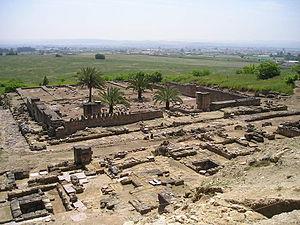
Dans les premiers temps de Dar-al-Islam, la dévolution du pouvoir s'avère rapidement nécessaire compte tenu de l'étendue des terres à administrer. L'expansion de l'islam s'explique, entre autres, par les victoires remportées par les musulmans. Leur puissance militaire est liée à l'emploi d'une cavalerie véloce et nombreuse, galvanisée par l'appel à la guerre sainte.
Cette page concerne l'année 936 du calendrier julien.
Madinat al-Zahra est le vestige d’une vaste ville palatiale créée par le calife des Omeyyades de Cordoue, Abd-ar-Rahman III al-Nasir. Construite à partir de 936 elle est située à huit kilomètres de la périphérie ouest de Cordoue en Espagne dans la région de la Sierra Morena. La ville est alors la capitale d’al-Andalus, car le cœur de l’administration et du gouvernement est situé dans ses murs.